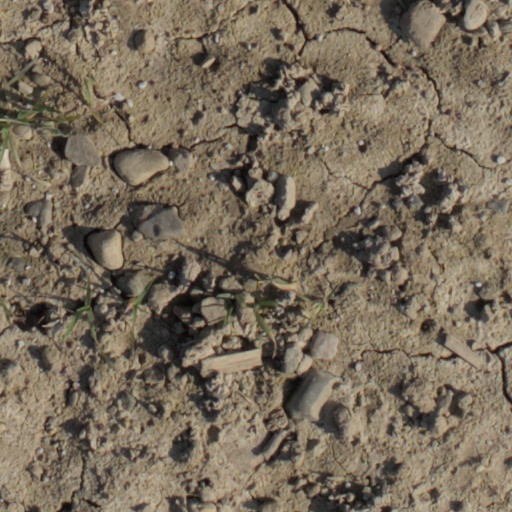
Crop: wheat